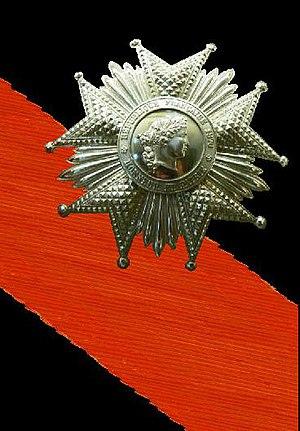
Liste des familles catholiques de noblesse dans les différentes pairies britanniques.